Economic policy of the first Donald Trump administration

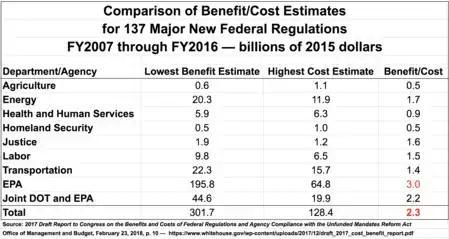

A report released in February 2018 by the Trump administration Office of Management and Budget (OMB) analyzed 137 "major" federal regulations (those with $100 million or more in economic impact) from FY2007 through FY2016, a period that encompasses all but the last four months of the Obama administration. According to OMB calculations, in constant 2015 dollars the overall economic benefits far outweighed the economic costs, with aggregate benefits ranging from $302 to $930 billion, while aggregate costs ranged from $88 to $128 billion. Overall, the lowest estimate of regulatory benefits exceeded the highest estimate of regulatory costs by a ratio of 2.3X. Among the department/agency regulations that were evaluated, the largest ratio of lowest estimated benefits to highest estimated costs was 3.0X for the EPA, which the Trump administration has targeted for particularly aggressive regulatory rollback under administrator Scott Pruitt. Journalist David Roberts wrote in Vox in March 2018 that: "According to OMB – and to the federal agencies upon whose data OMB mostly relied – the core of the Trumpian case against Obama regulations, arguably the organizing principle of Trump's administration, is false." Rolling back Obama-era regulations can cost money, rather than save it, and there was no discernible job impact.